James Bond (literary character)

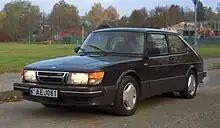
The Saab 900 Turbo: Bond's car of the 1980s

In 1981, writer John Gardner was approached by the Fleming estate and asked to write a continuation novel for Bond. Although he initially almost turned the series down, Gardner subsequently wrote 14 original novels and two novelizations of the films between "Licence Renewed" in 1981 and "COLD" in 1996. With the influence of the American publishers, Putnam's, the Gardner novels showed an increase in the number of Americanisms used in the book, such as a waiter wearing "pants", rather than trousers, in "The Man from Barbarossa". James Harker, writing in "The Guardian", considered that the Gardner books were "dogged by silliness", giving examples of "Scorpius", where much of the action is set in Chippenham, and "Win, Lose or Die", where "Bond gets chummy with an unconvincing Maggie Thatcher". Ill health forced Gardner to retire from writing the Bond novels in 1996.